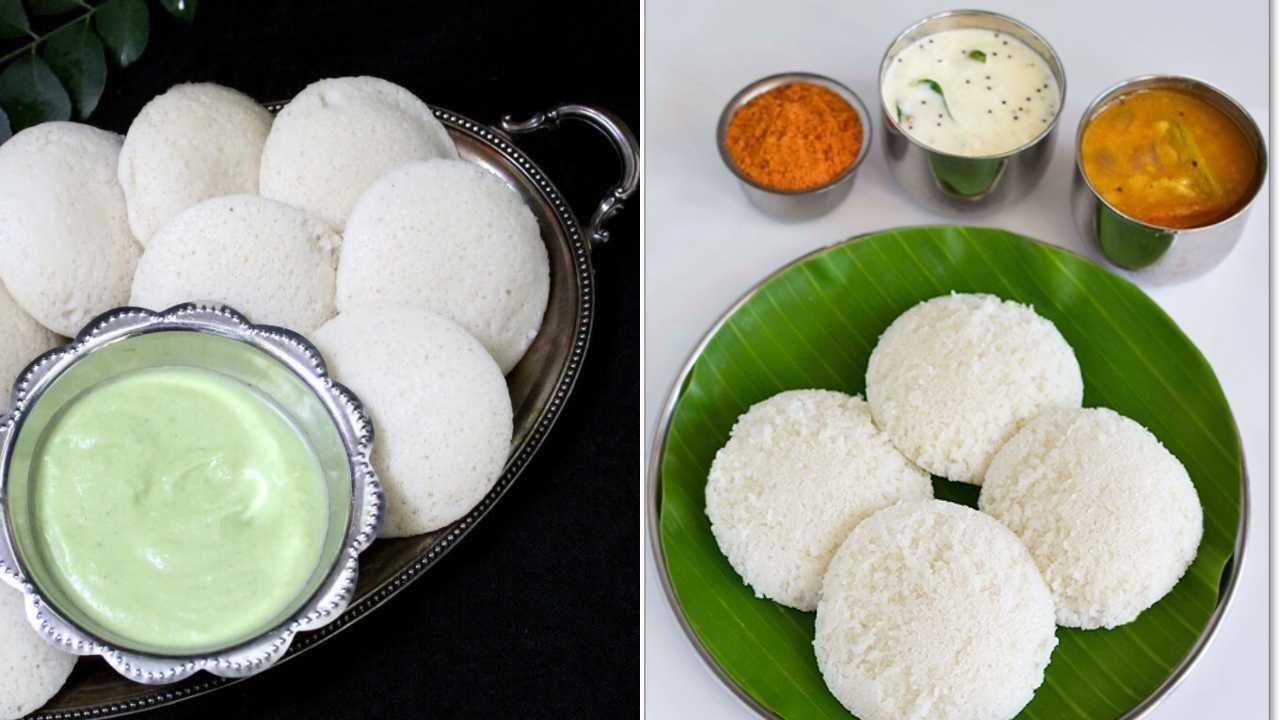
Dish: idli